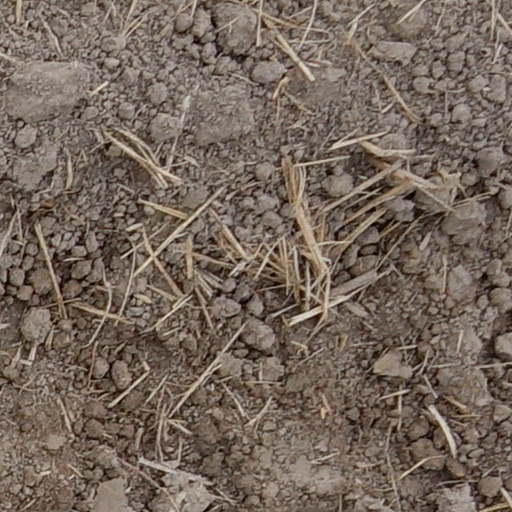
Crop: wheat